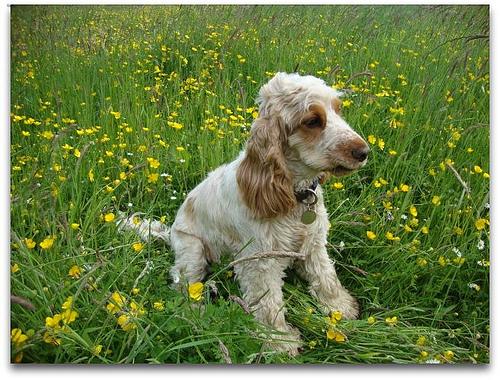
Breed: english cocker spaniel